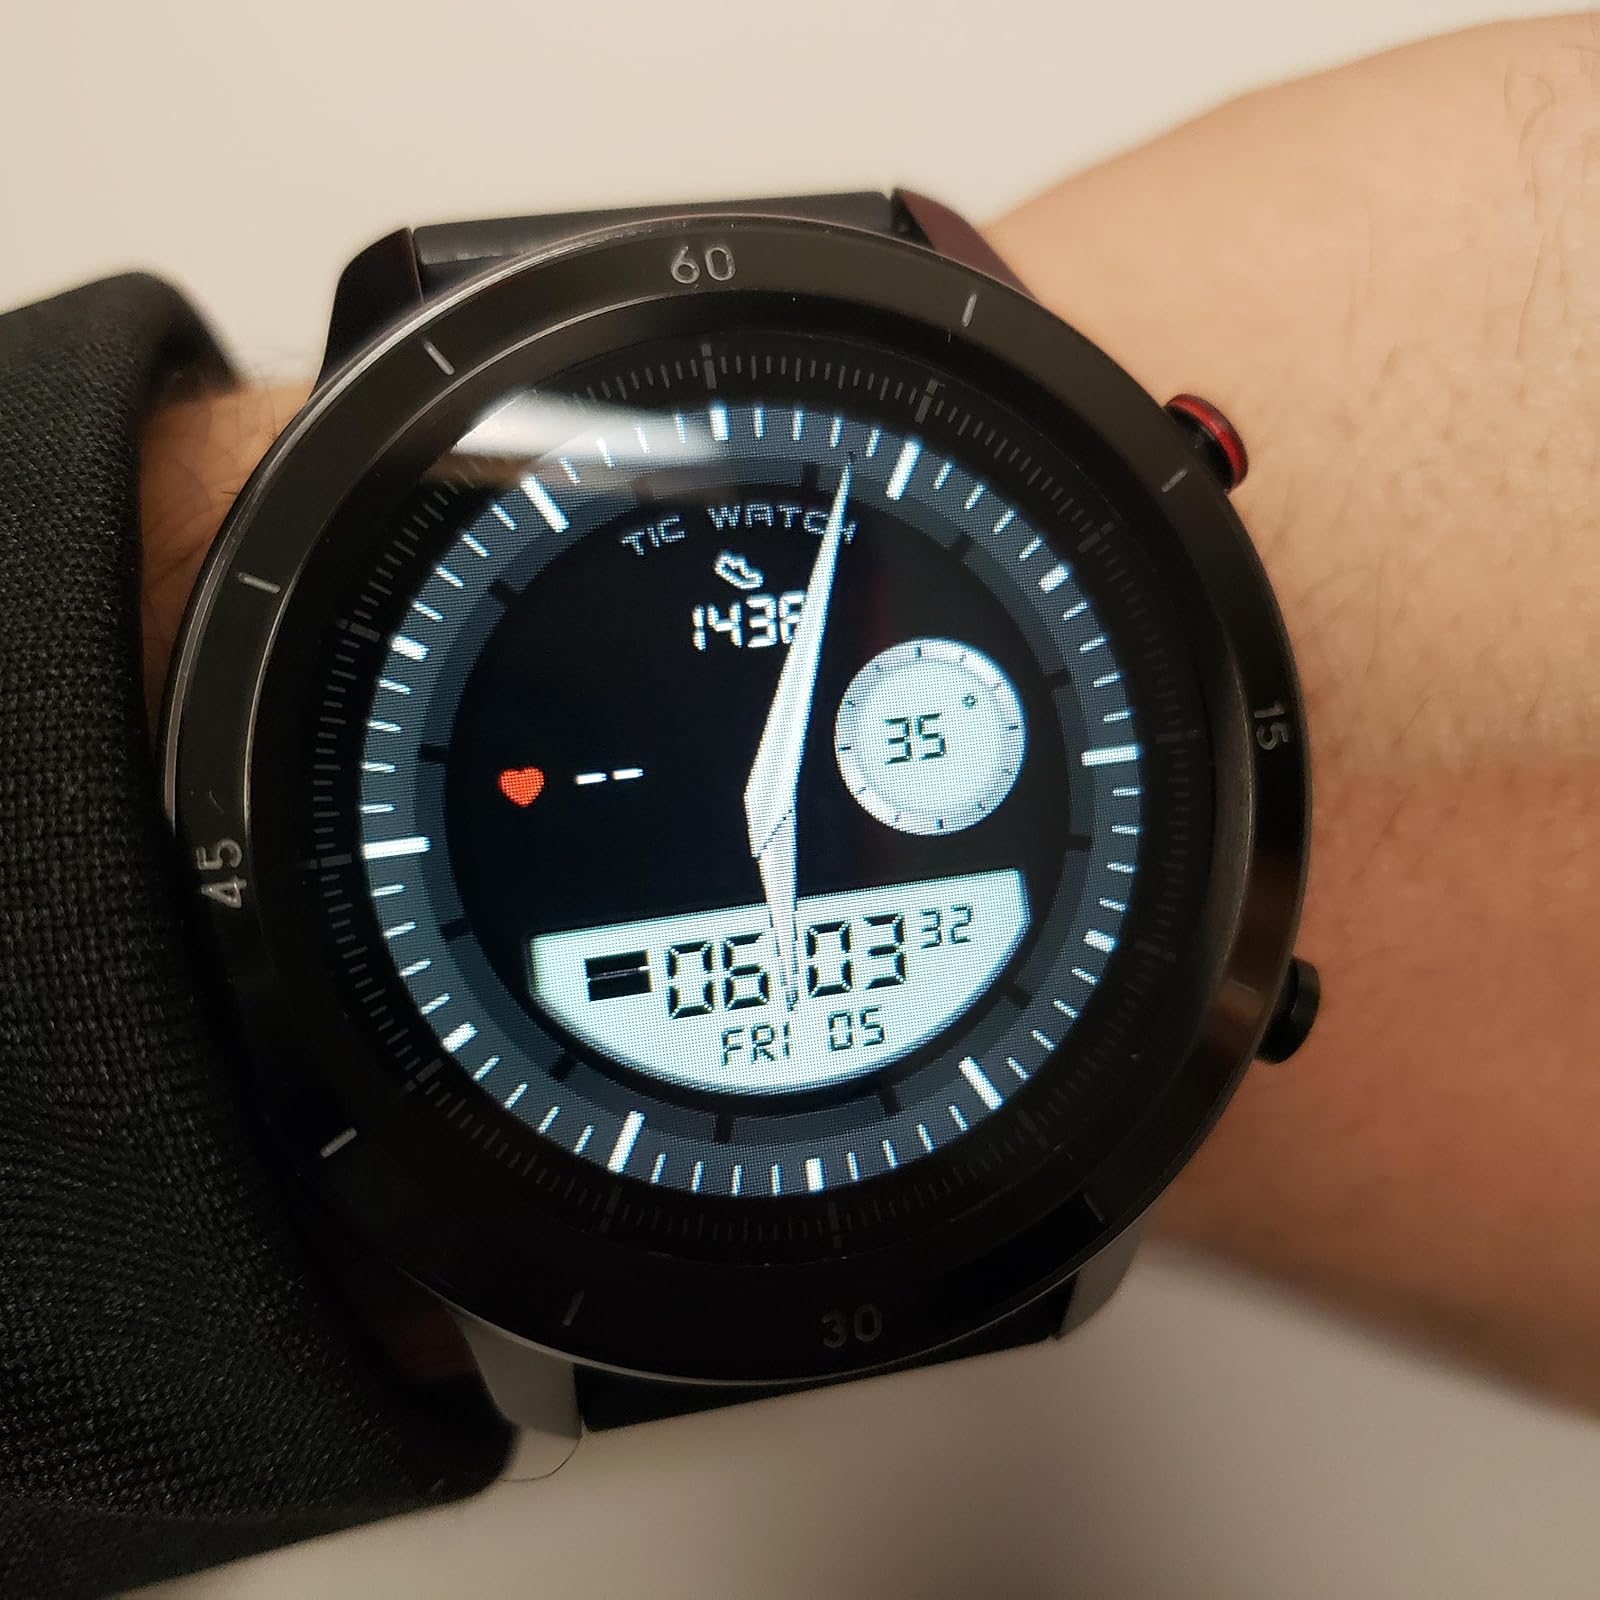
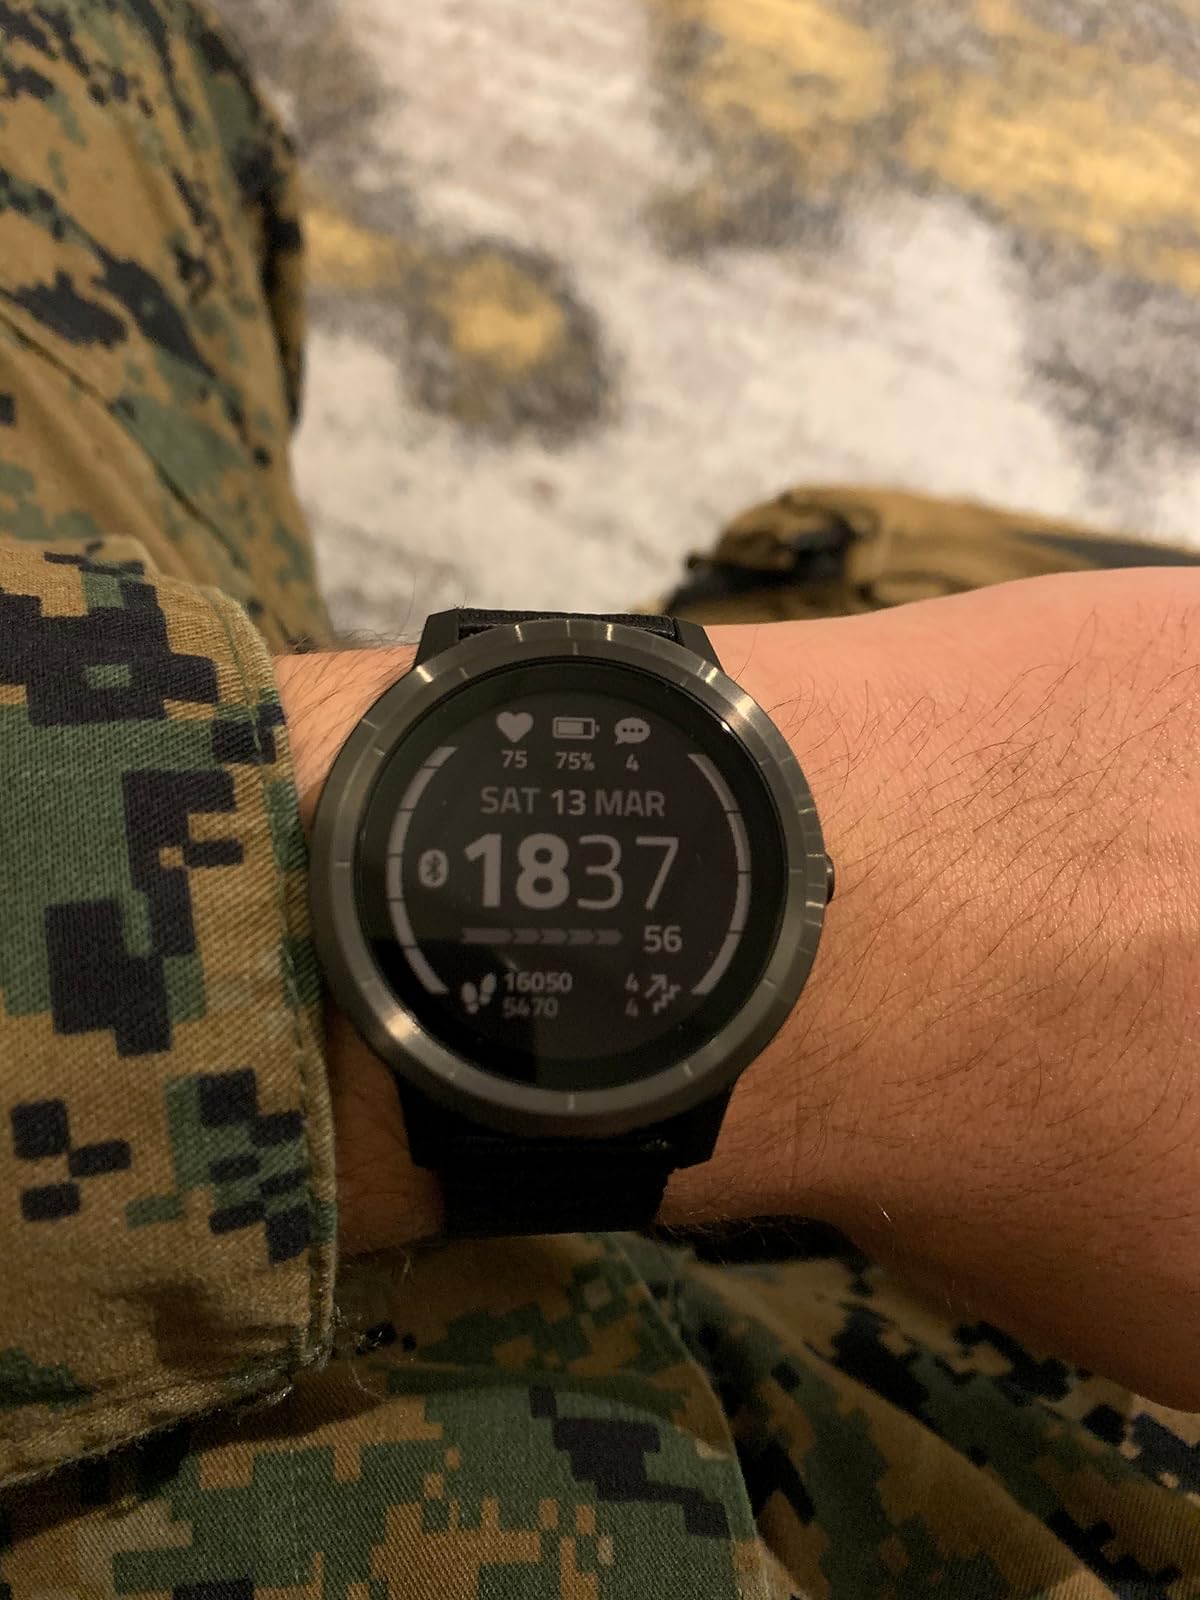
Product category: smartwatch
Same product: no